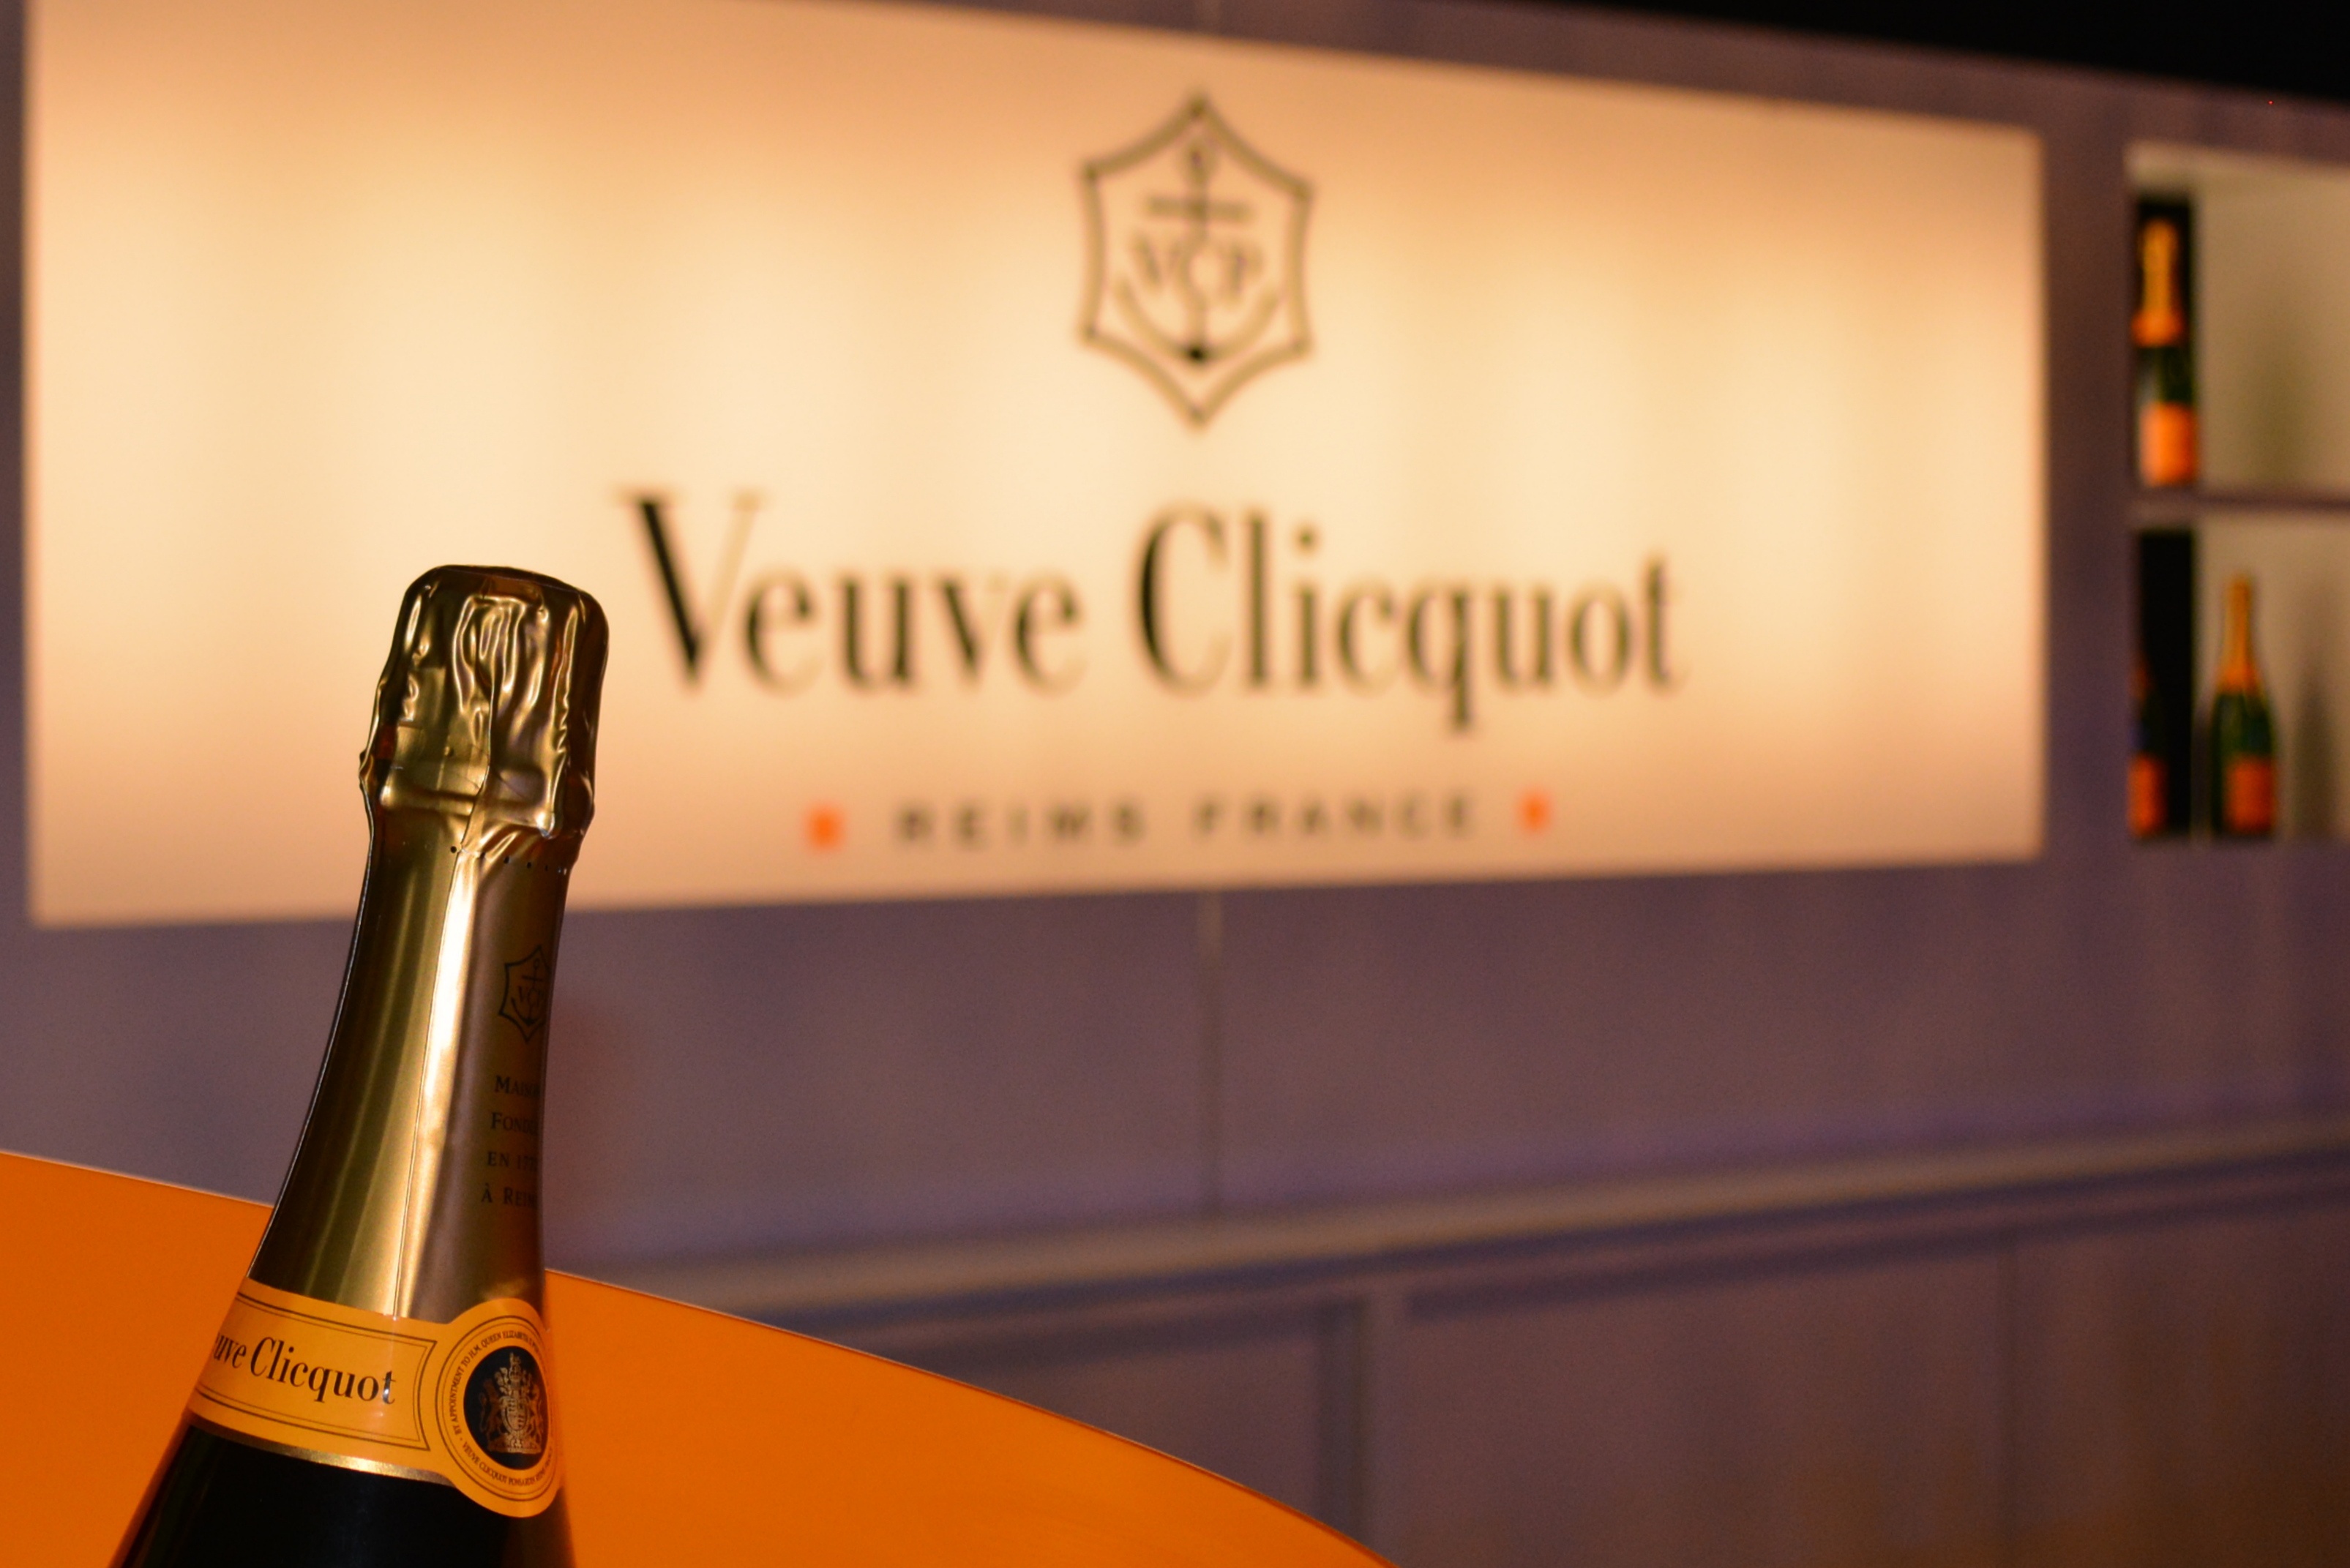
wine, advertising, drink, brand, luxury, design, champagne, alcoholic beverage, veuve cliquot